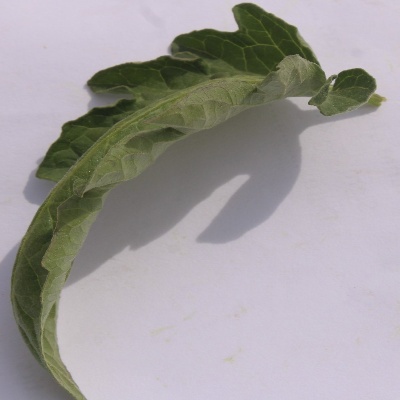
Crop: Tomato
Condition: leaf curl